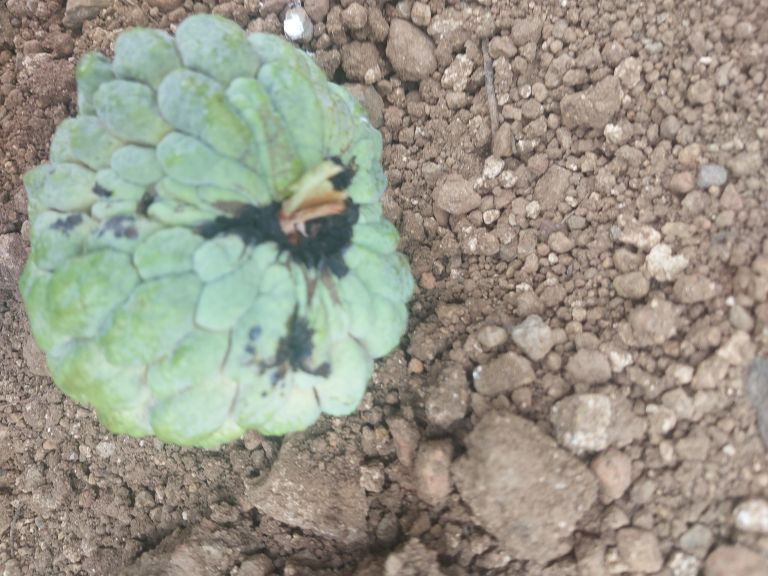
Disease label: Blank Canker